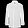
Label: Coat